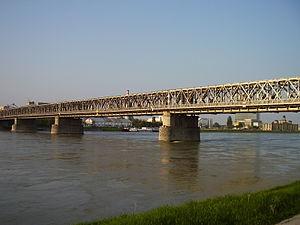
Le Vieux pont est le plus vieux pont encore debout sur le Danube à Bratislava en Slovaquie.